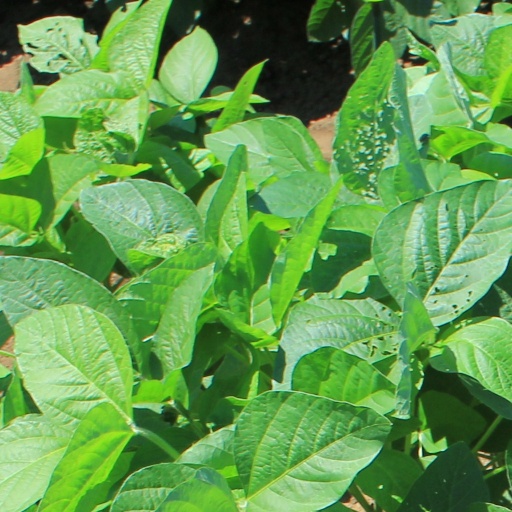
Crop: soybean